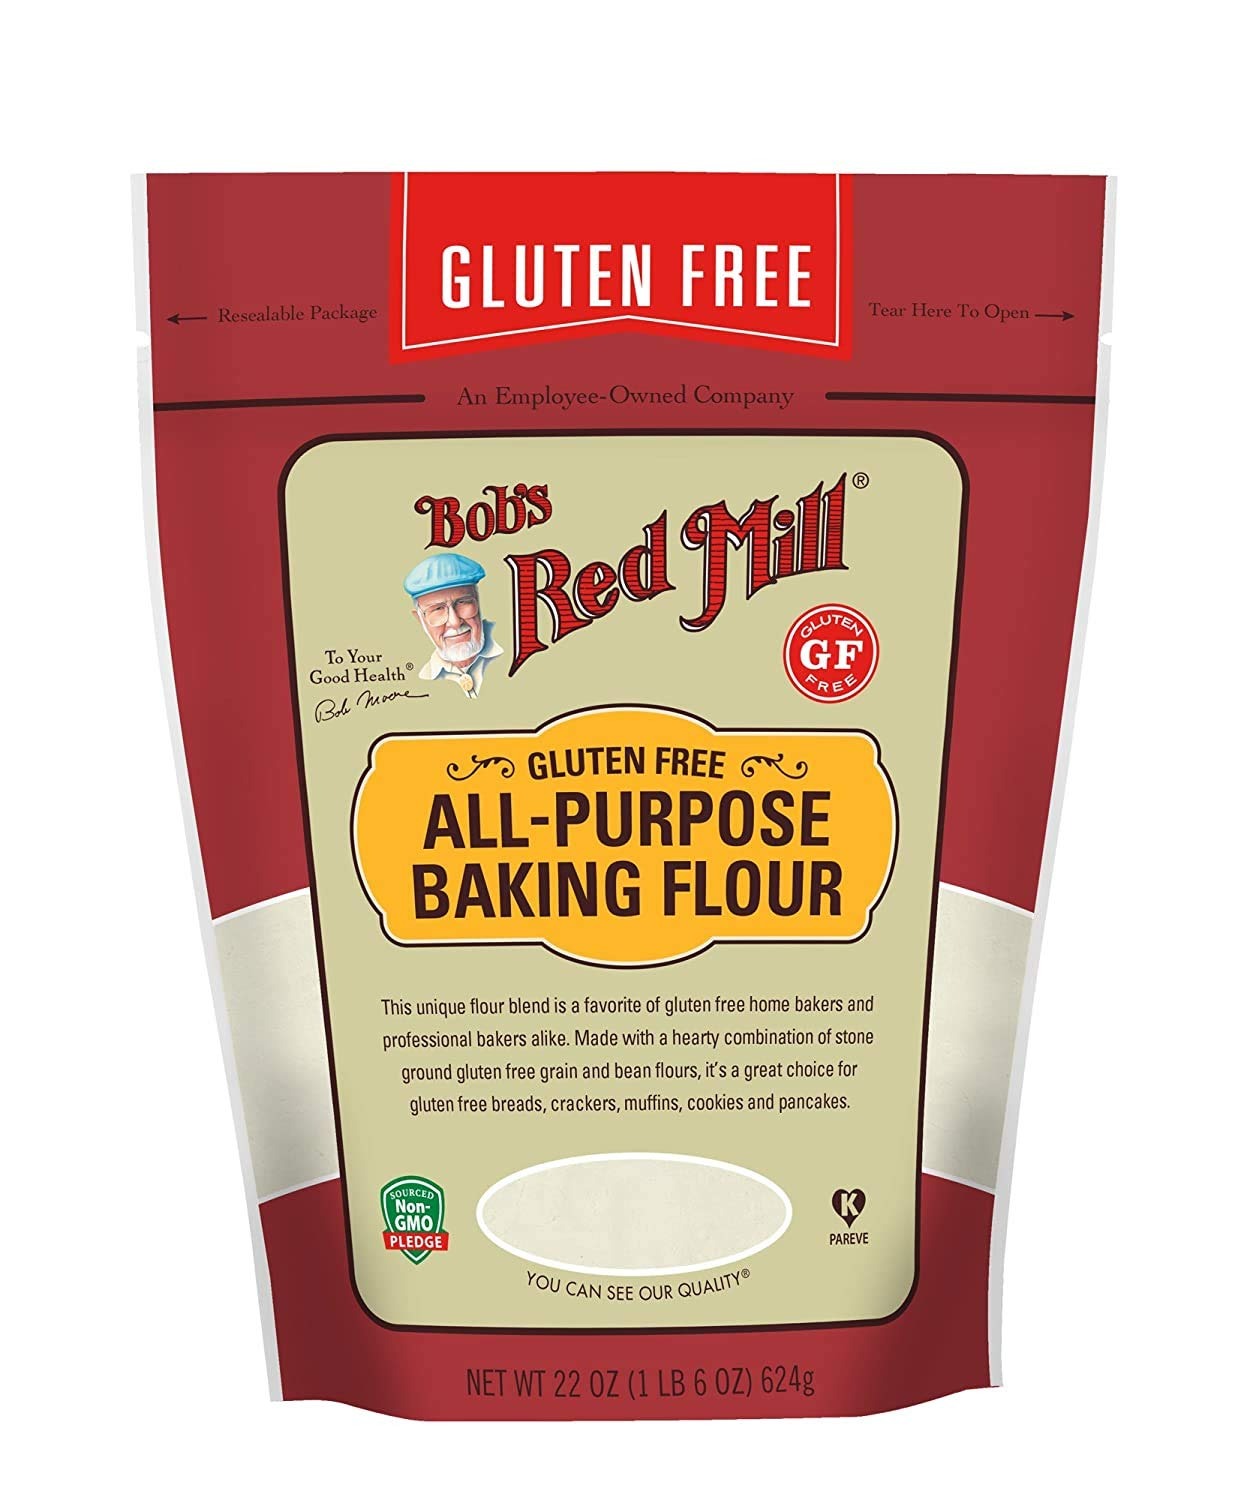
Item Name: Bob's Red Mill Resealable Gluten Free All Purpose Baking Flour, 22 Ounce (Pack of 2)
Bullet Point 1: Our Gluten Free All Purpose Baking Flour is a versatile gluten free flour blend, without xanthan gum or guar gum
Bullet Point 2: This gluten free flour mix is made with garbanzo bean flour, potato starch, whole grain white sorghum flour, tapioca flour and fava bean flour
Bullet Point 3: The fine texture of this gluten free all purpose baking flour is ideal for a wide range of gluten free recipes, including pie crust, pasta dough, pizza and more
Bullet Point 4: Great for bread and all kinds of gluten free baked goods!
Value: 44.0
Unit: Ounce

Price: 5.69